Districts of Turkey

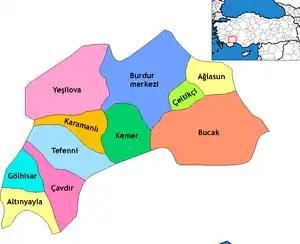
Districts of Burdur

The following population data is based on the 2024 census. The list is sorted from highest to lowest population.According to the results of the Local Elections of March 31, 2024, Mayors are listed with their parties.